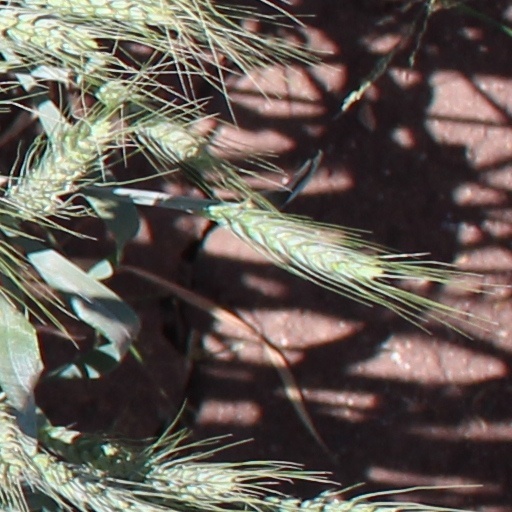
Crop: wheat